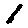
Label: 1